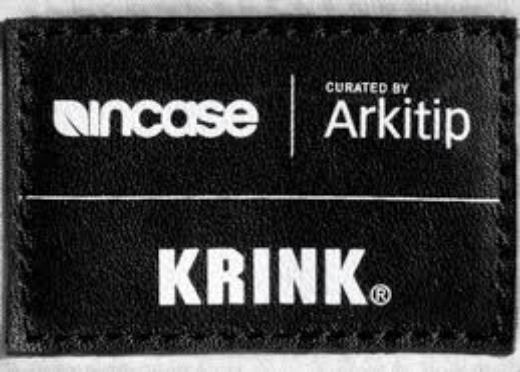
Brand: krink
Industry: Clothes